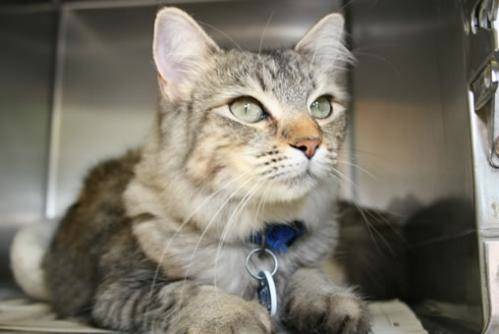
Label: cat